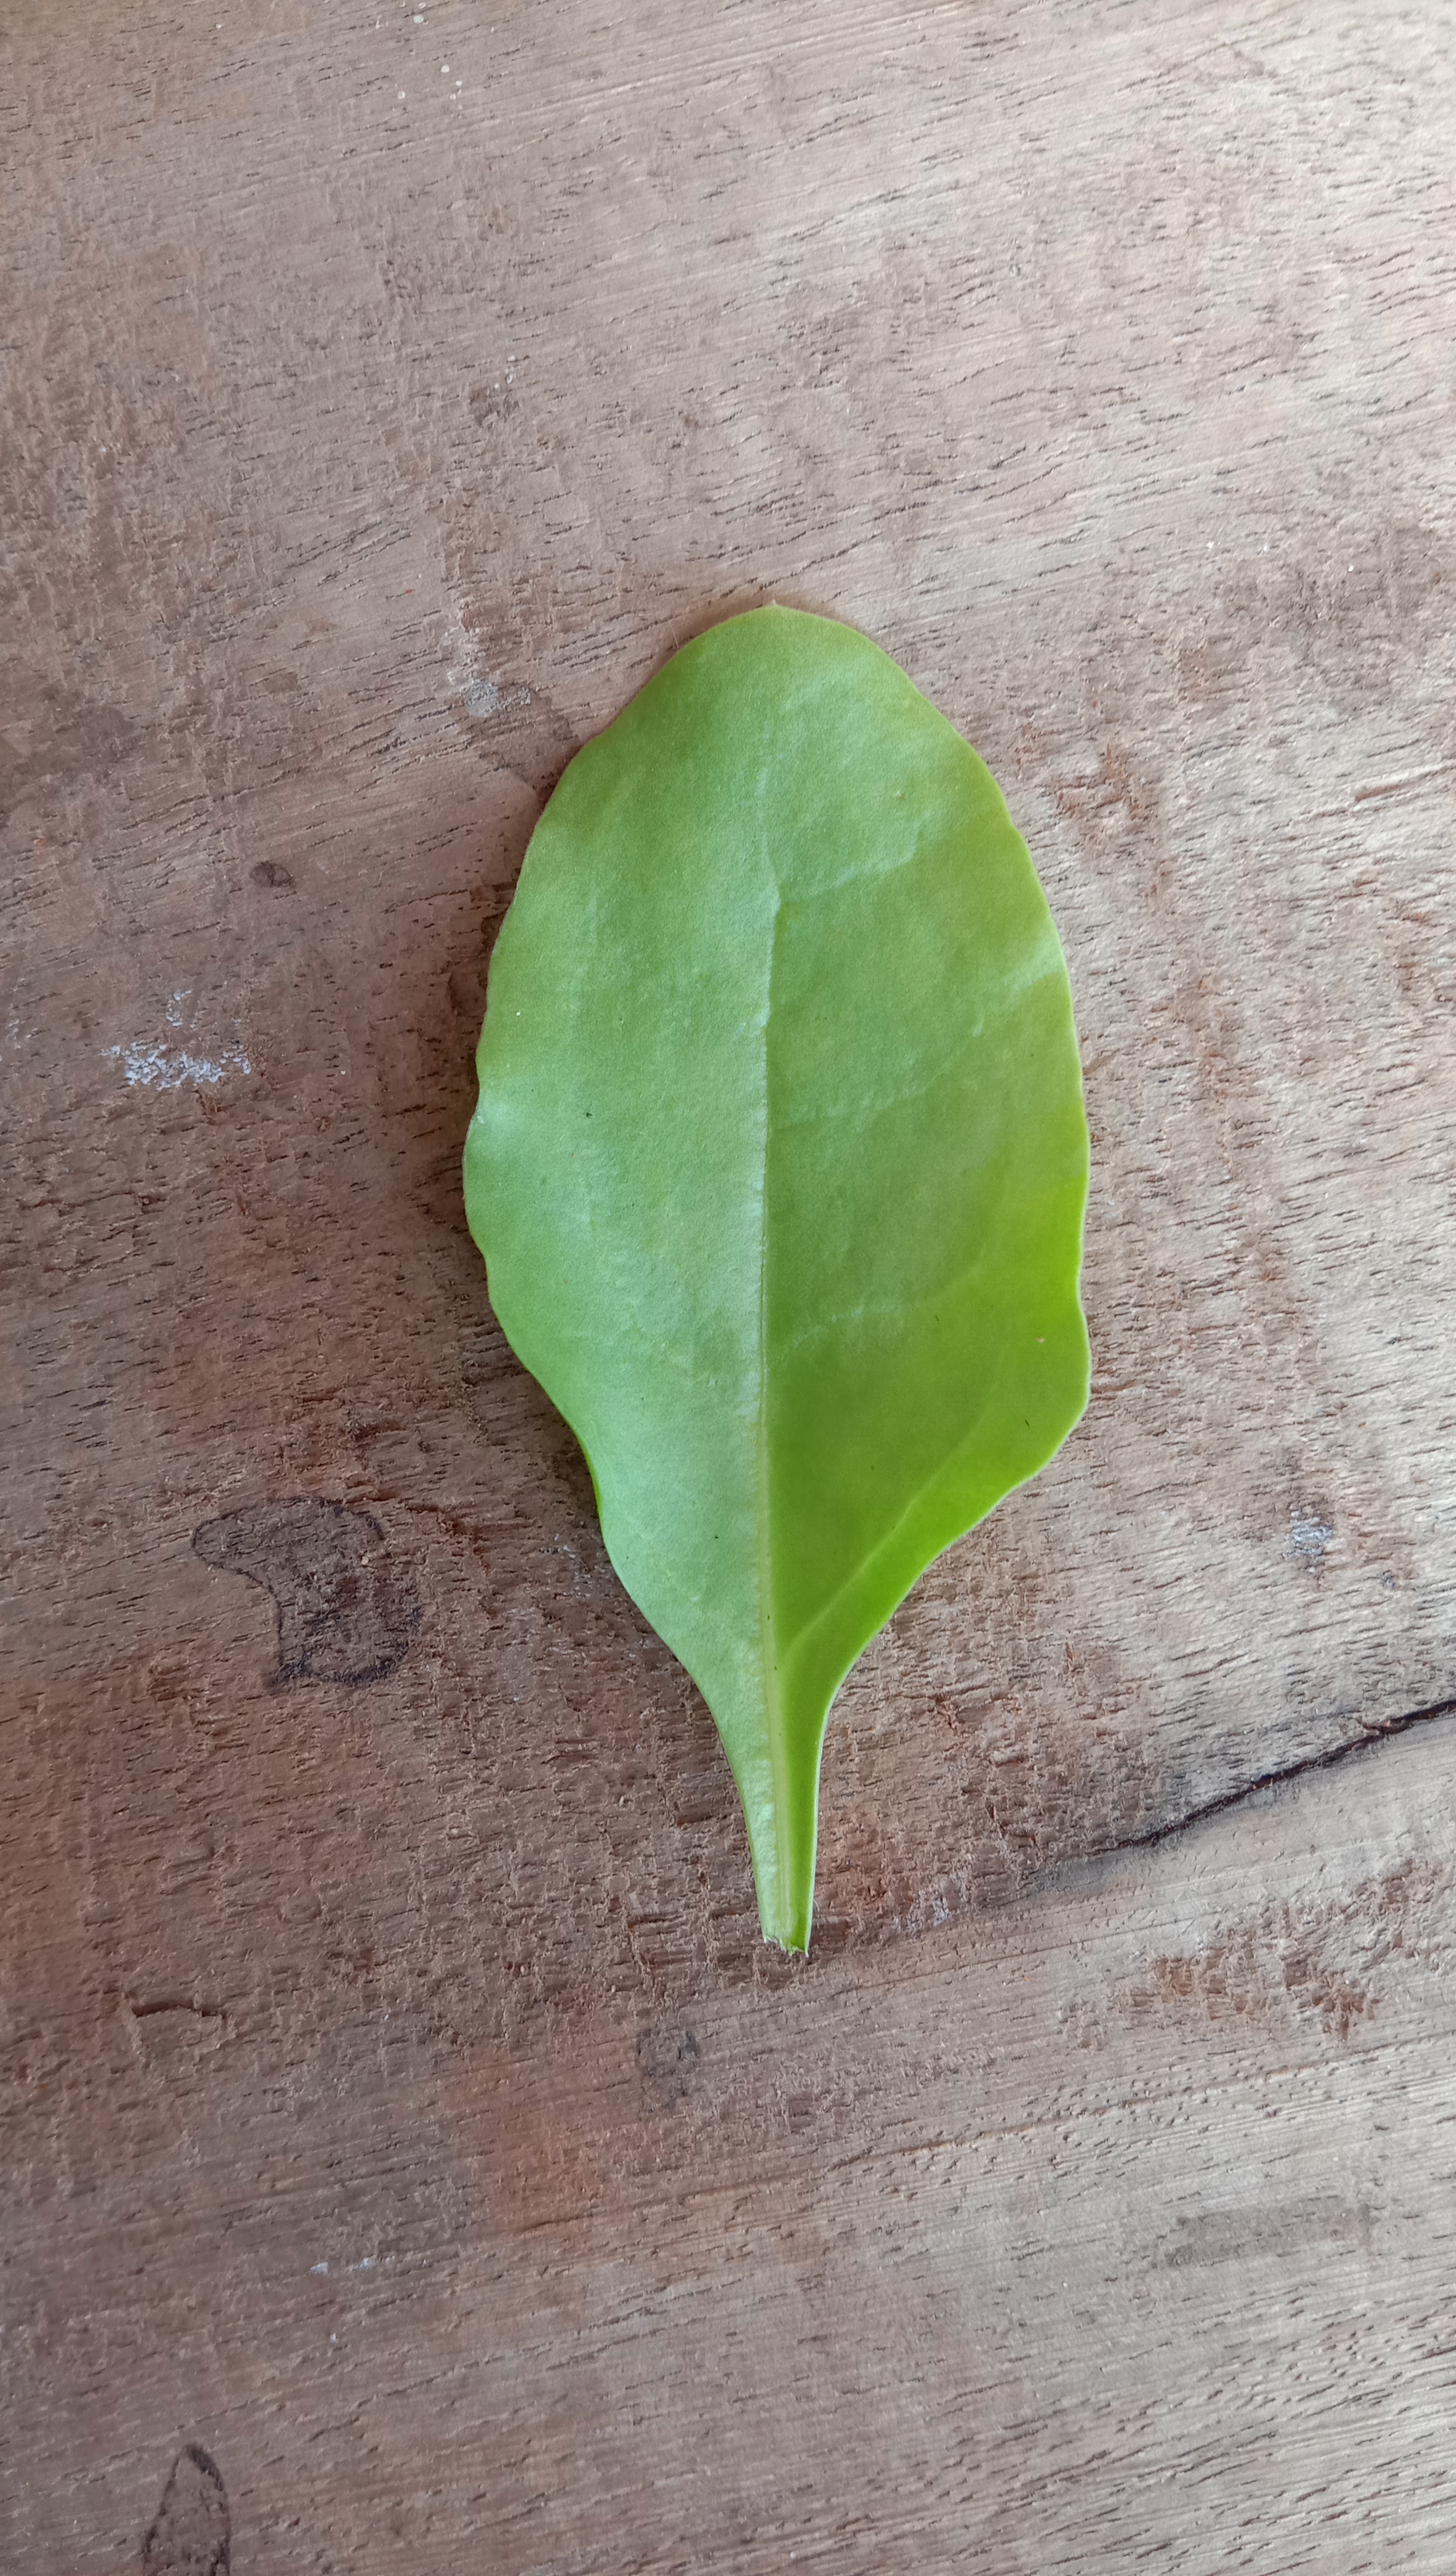
Plant: Palak(Spinach)